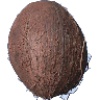
Label: cocos